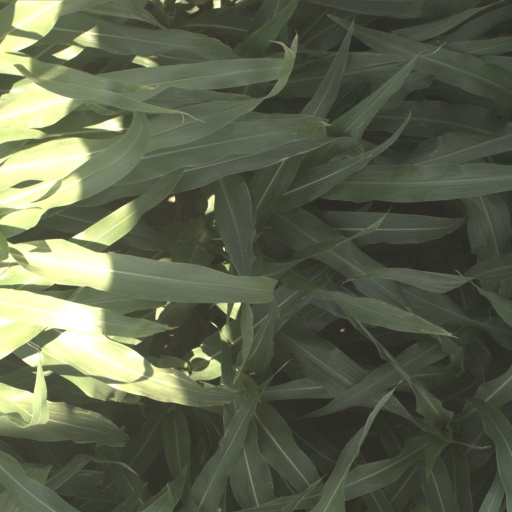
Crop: sorghum